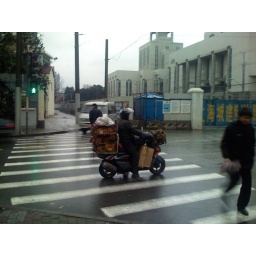
ducks in front. chickens in back. -_-